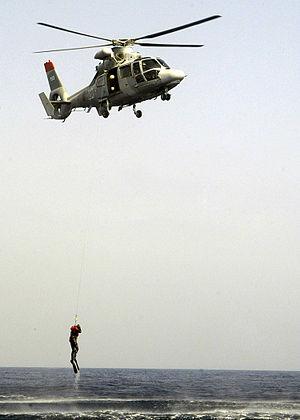
Les Forces armées royales constituent la force militaire du Royaume du Maroc chargée de la défense du pays et de la protection de ses intérêts nationaux.
L'Aérospatiale AS565 Panther est un hélicoptère moyen polyvalent, c'est la version militaire du SA365 Dauphin. Le Panther peut être utilisé dans un large éventail de rôles militaires : appui feu, guerre anti-sous-marine, lutte anti-navire, recherche et sauvetage, transport de troupes, évacuation sanitaire et de renseignement d'intérêt maritime depuis le standard 2. Depuis les changements opérés par Airbus Helicopters en janvier 2014, il est renommé AS565 MBe.